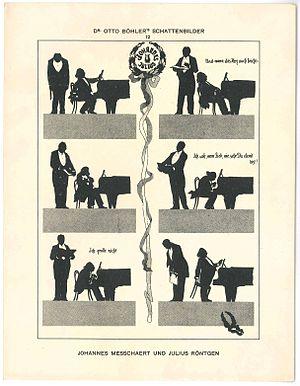
Johannes Messchaert né le 22 août 1857 à Hoorn, près de Rotterdam et mort le 9 septembre 1922 à Küssnacht est un chanteur de mélodies, d'opéra et professeur de chant néerlandais. En son temps, il fut l'un des professeurs et surtout chanteur parmi les plus célèbres, notamment aux Pays-Bas et en Allemagne où se partagea sa carrière.